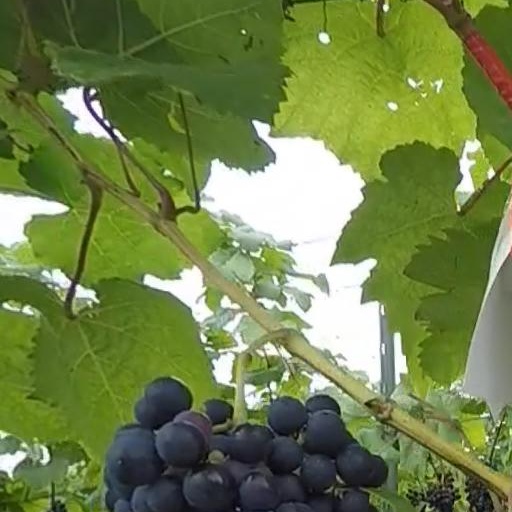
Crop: grape